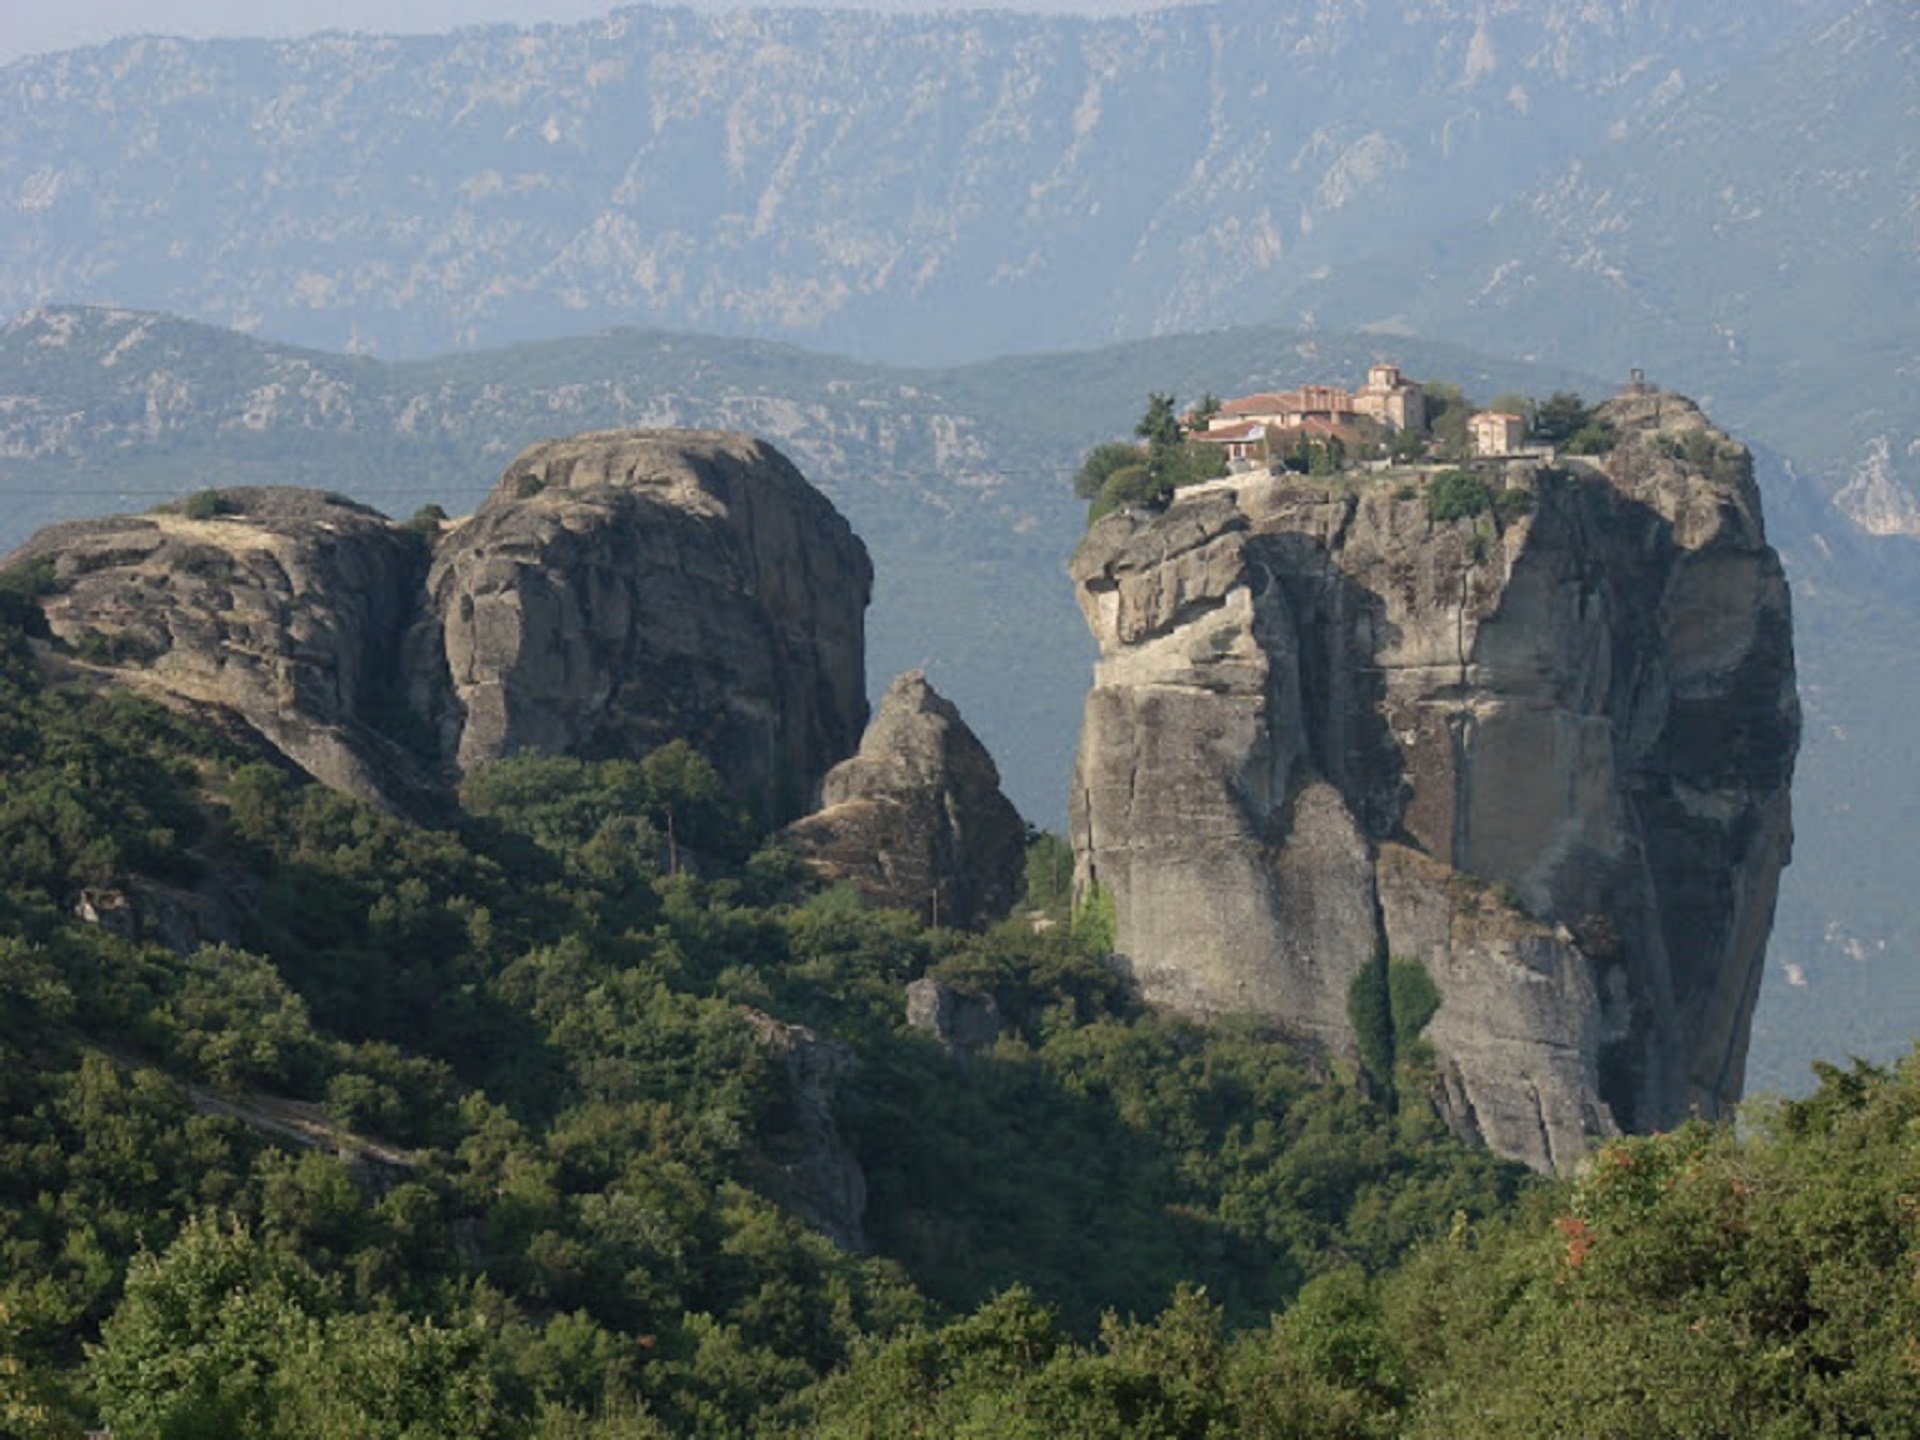
rock, mountain, mountain range, formation, cliff, terrain, national park, ridge, geology, badlands, plateau, greece, landform, meteora, geographical feature, mountainous landforms, trikala